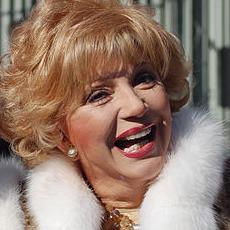
Age: 73